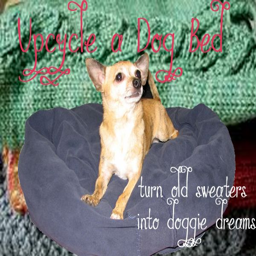
make your own dog bed with this super simple tutorial .